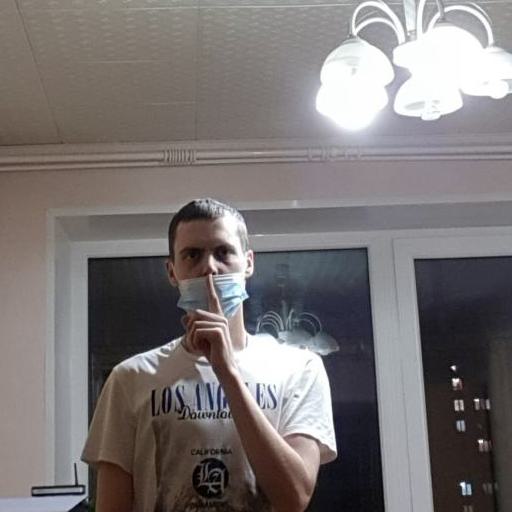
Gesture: mute